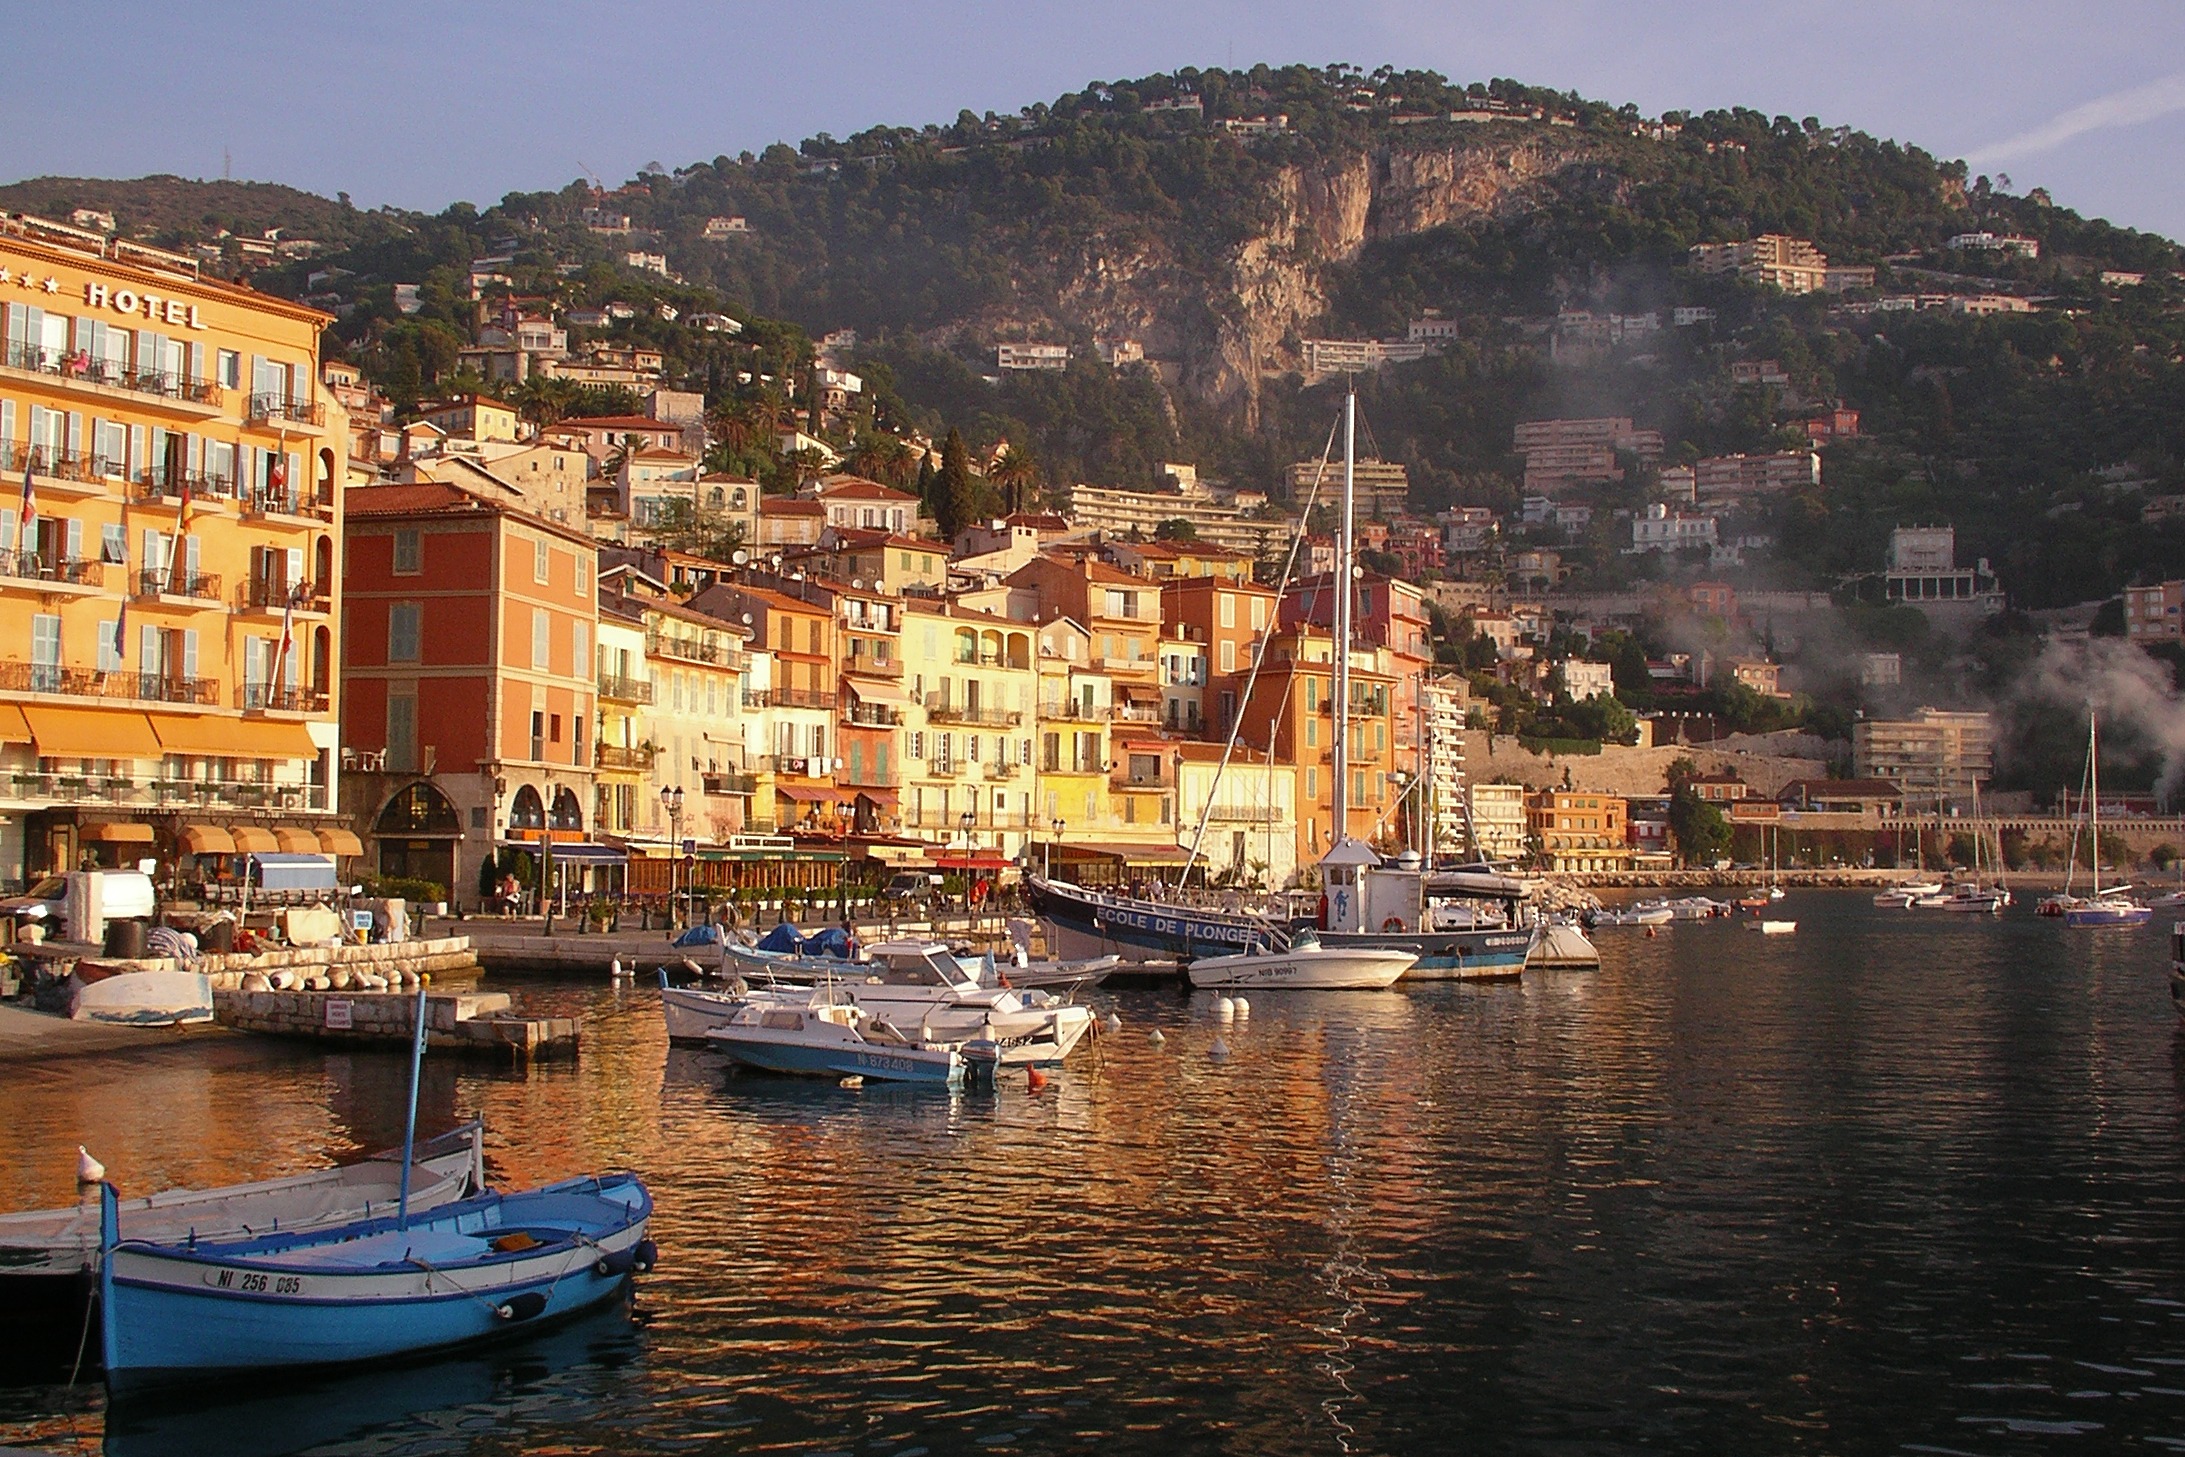
sea, coast, ocean, dock, sunrise, boat, town, cityscape, france, vehicle, bay, harbor, marina, port, waterway, rhone, mediterranean village